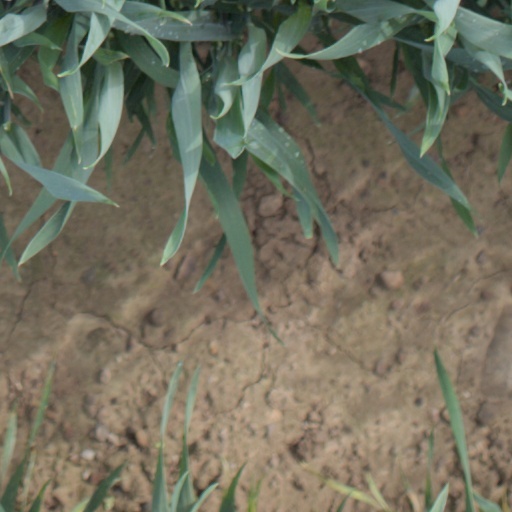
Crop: wheat